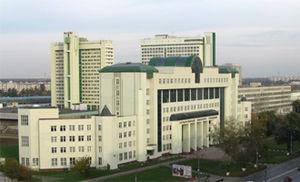
L'université d'État de gestion est une université de Moscou.